Separatism in Russia

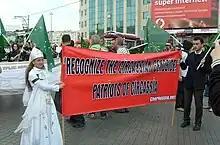
Circassian diaspora protest

Chechen separatism dates all the way back to the 1800s and the Caucasus war. Modern Chechen separatism began with the declaration of independence of the Chechen Republic of Ichkeria. After two wars, Chechnya was reincorporated into the Russian Federation. After the war an insurgency movement to restore Chechen independence was started.